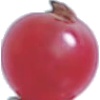
Label: redcurrant